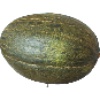
Label: Melon Piel de Sapo 1